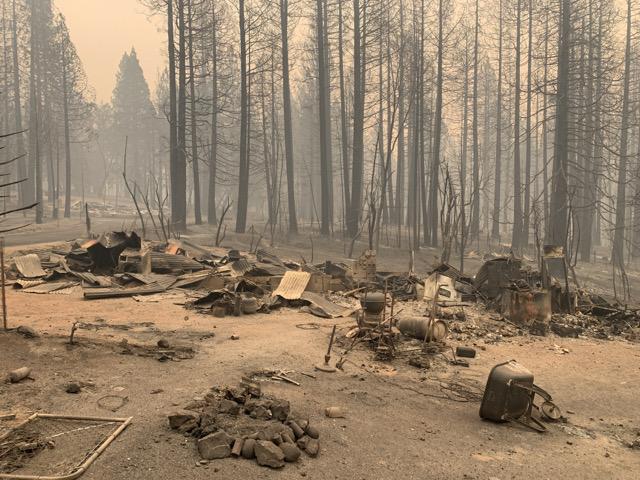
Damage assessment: destroyed